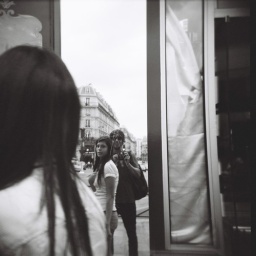
Quick snap in the street, with random girl walking by.